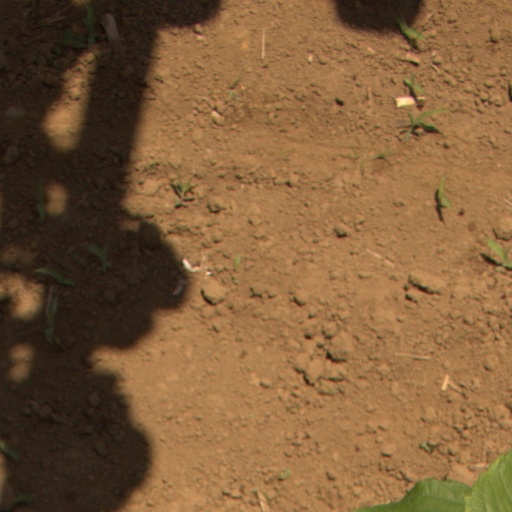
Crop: Jerusalem artichoke